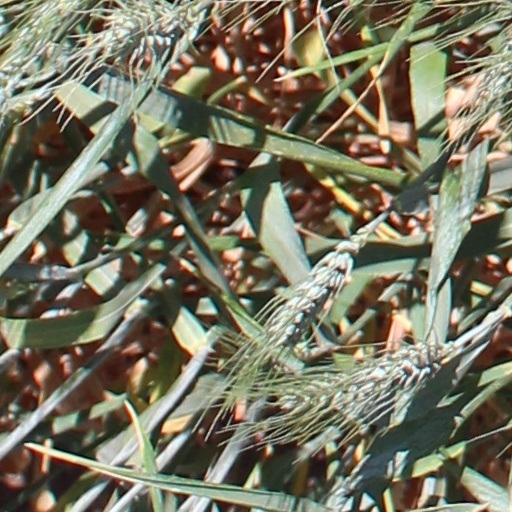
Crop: wheat